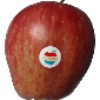
Label: Apple Red 1